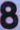
Number: 8